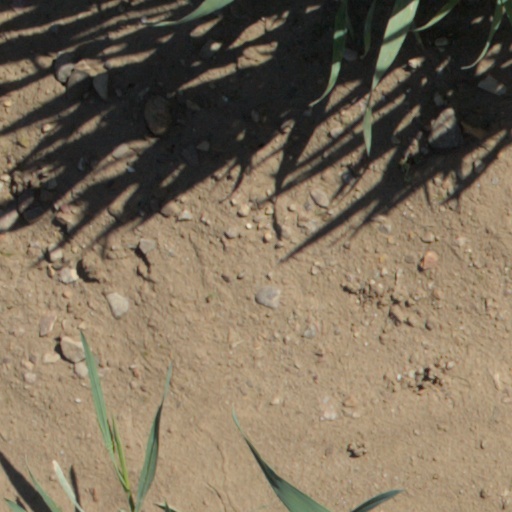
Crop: wheat